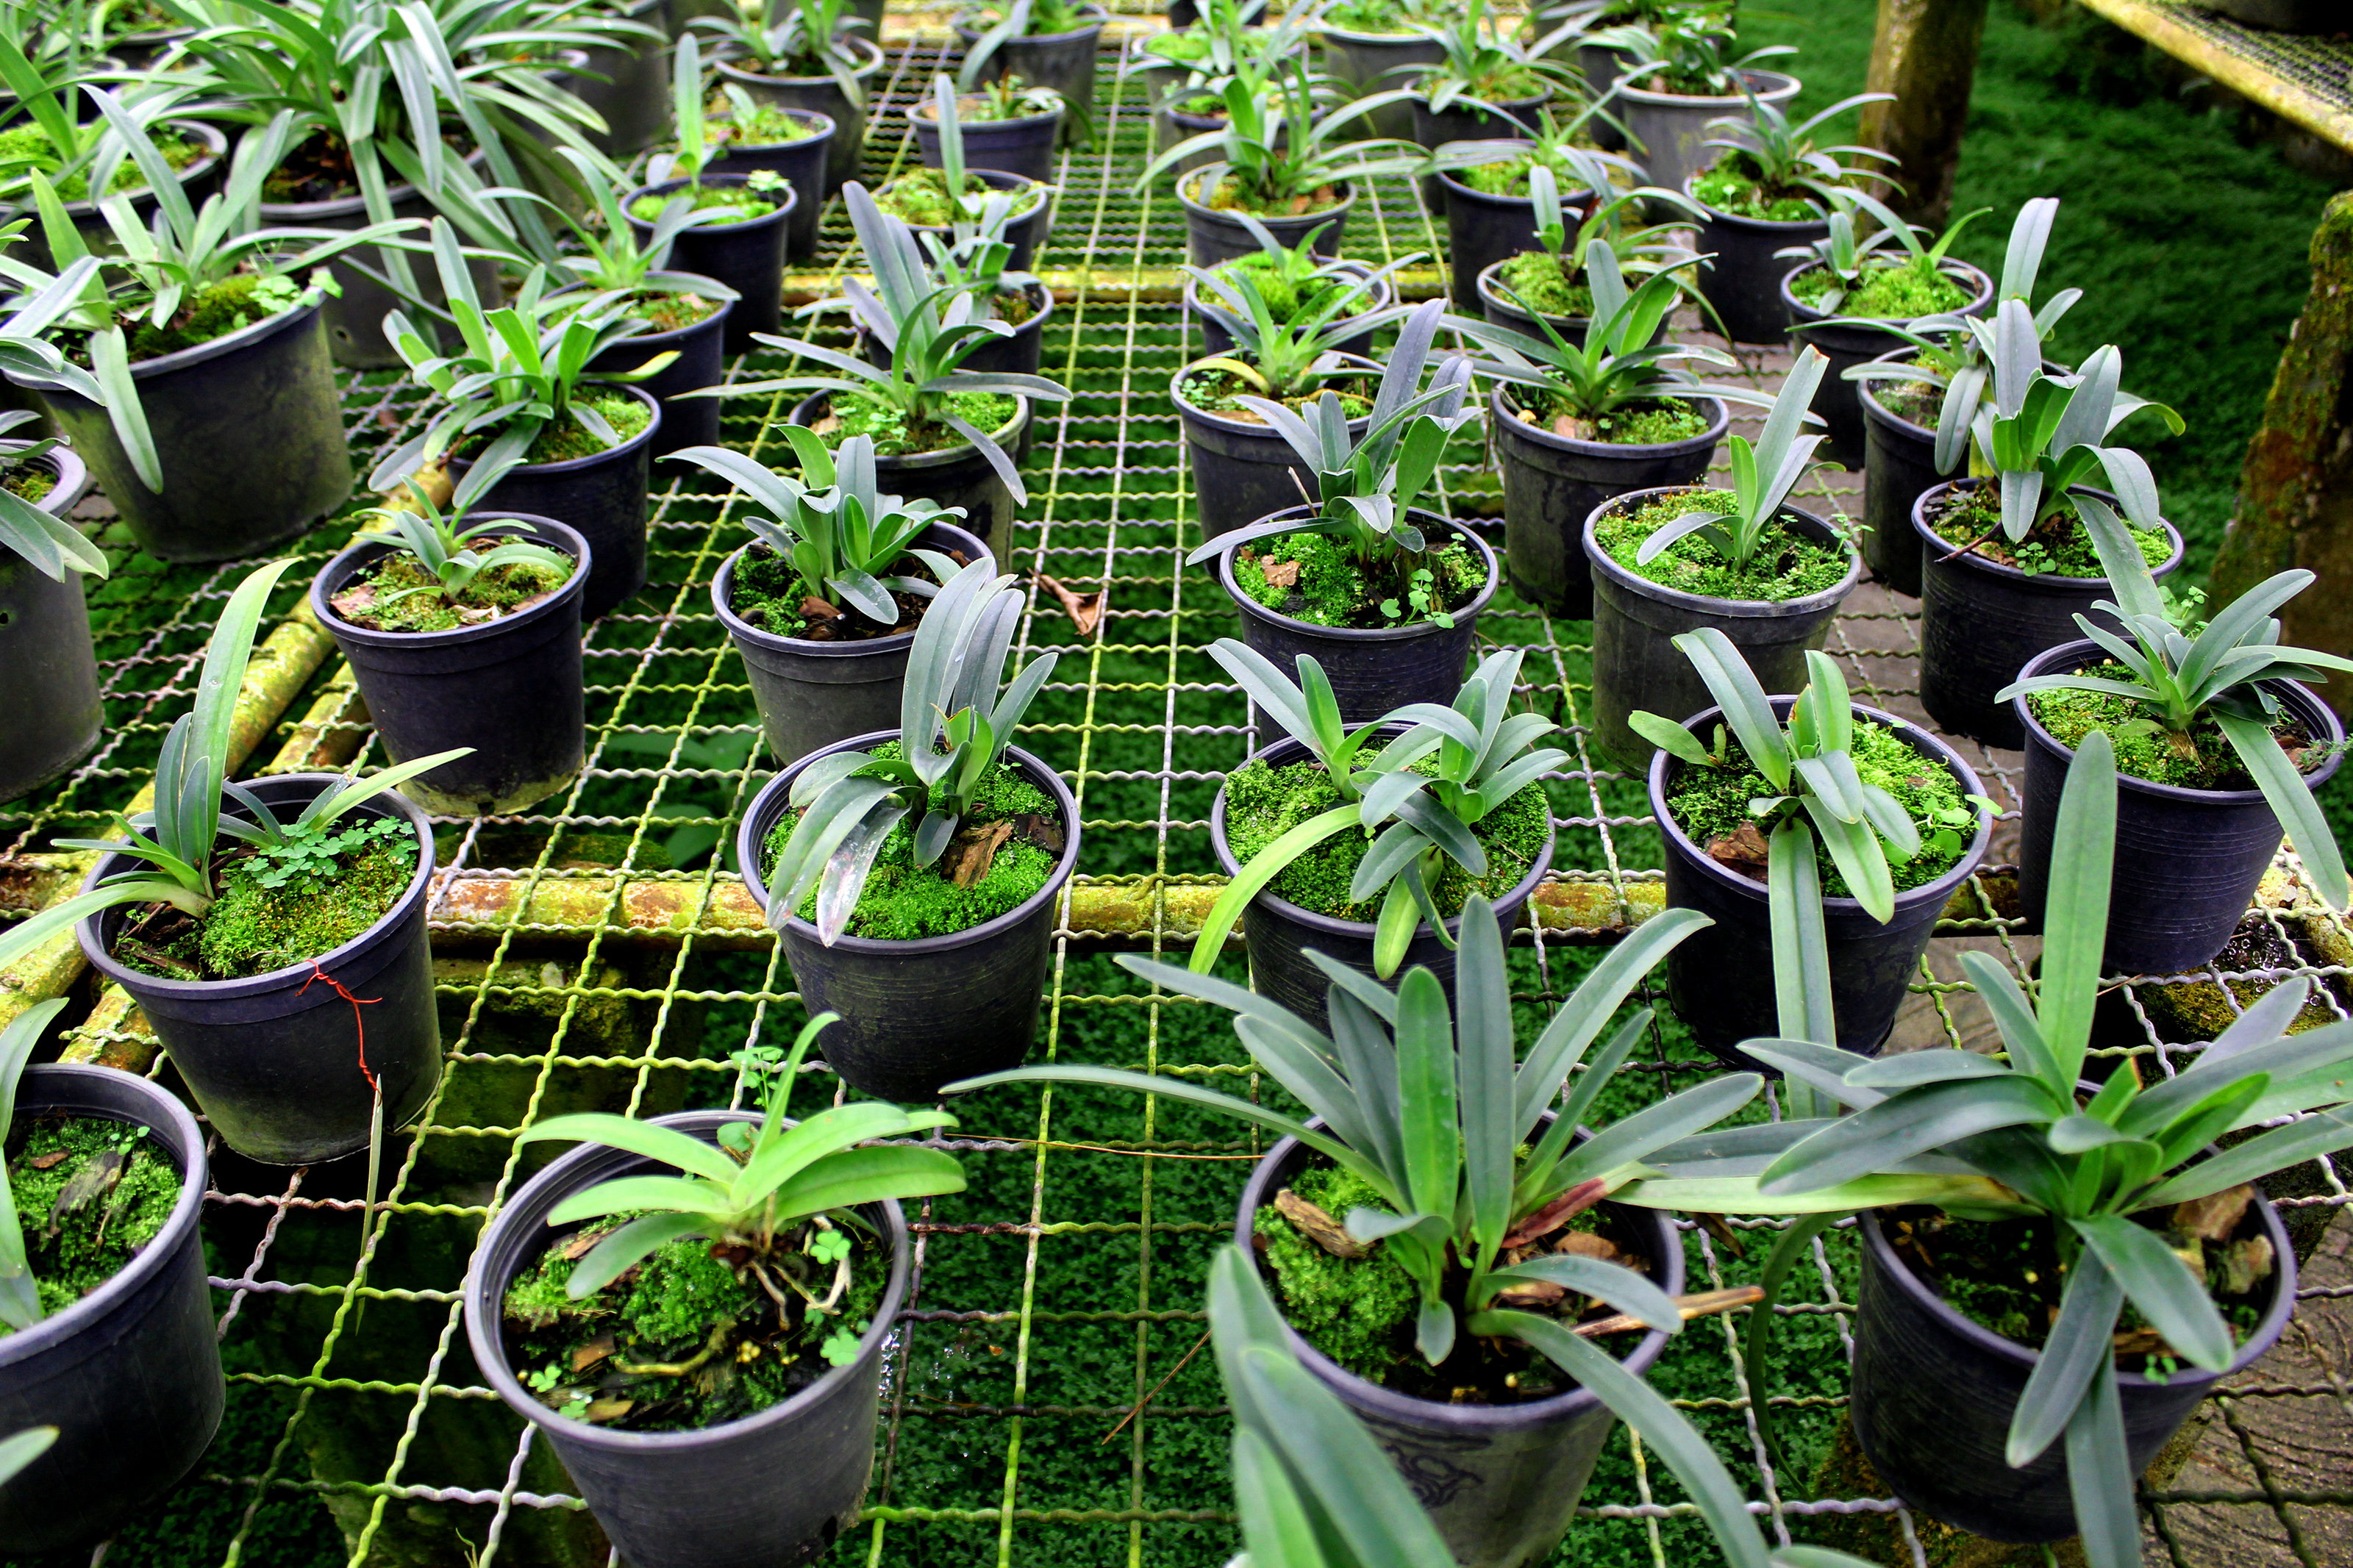
nature, plant, flower, tropical, petal, orchid, flora, beautiful, thailand, yellow, bloom, ecology, green, color, botany, blossom, macro, beauty, slipper, bright, lady, paphiopedilum, natural, background, floral, doi inthanon, garden, chiang mai, orchidaceae, wild, flowering plant, terrestrial plant, nepenthes, herb, dendrobium, spiderwort, perennial plant